CJ Perry

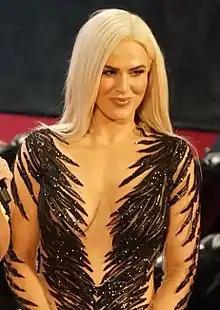
Perry in 2018

Catherine Joy "CJ" Perry (born March 24, 1985) is an American professional wrestling manager, professional wrestler, and actress. She is signed to WWE under a "Legends" contract under the ring name Lana. She is also known for her appearances with All Elite Wrestling (AEW) under the ring name CJ.